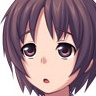
Portrait style: Anime Portrait